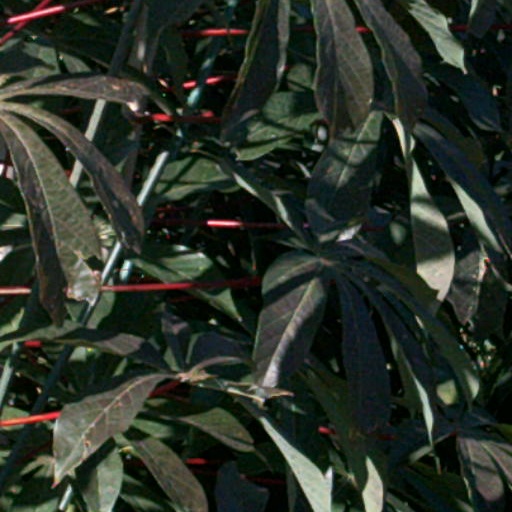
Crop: cassava